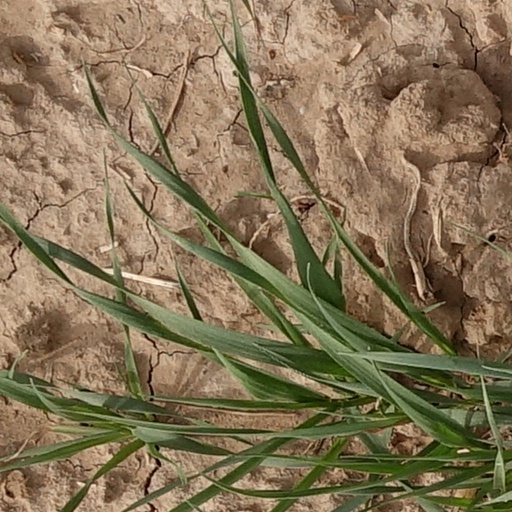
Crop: wheat